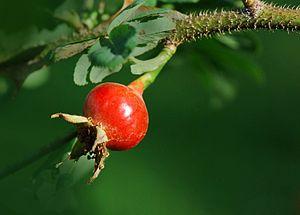
Rosa sericea, fruit, Jardin des Plantes de Paris
Le rosier soyeux est une espèce de rosiers de la section des Pimpinellifoliae, originaire du sud-ouest de la Chine, du Bhoutan, du nord de l'Inde et du Myanmar. Il pousse en montagne à des altitudes comprises entre 2 000 et 4 400 mètres.